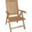
Label: chair